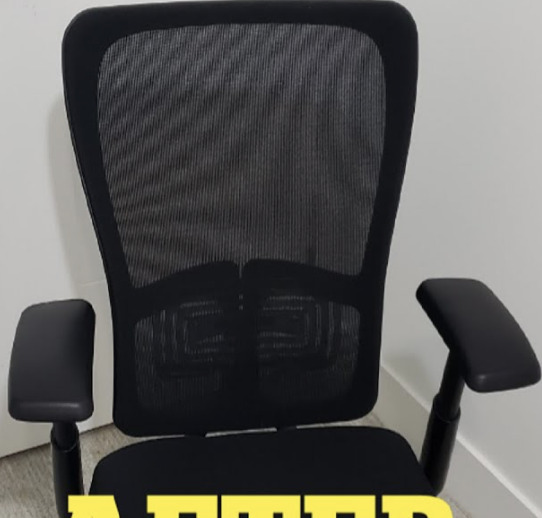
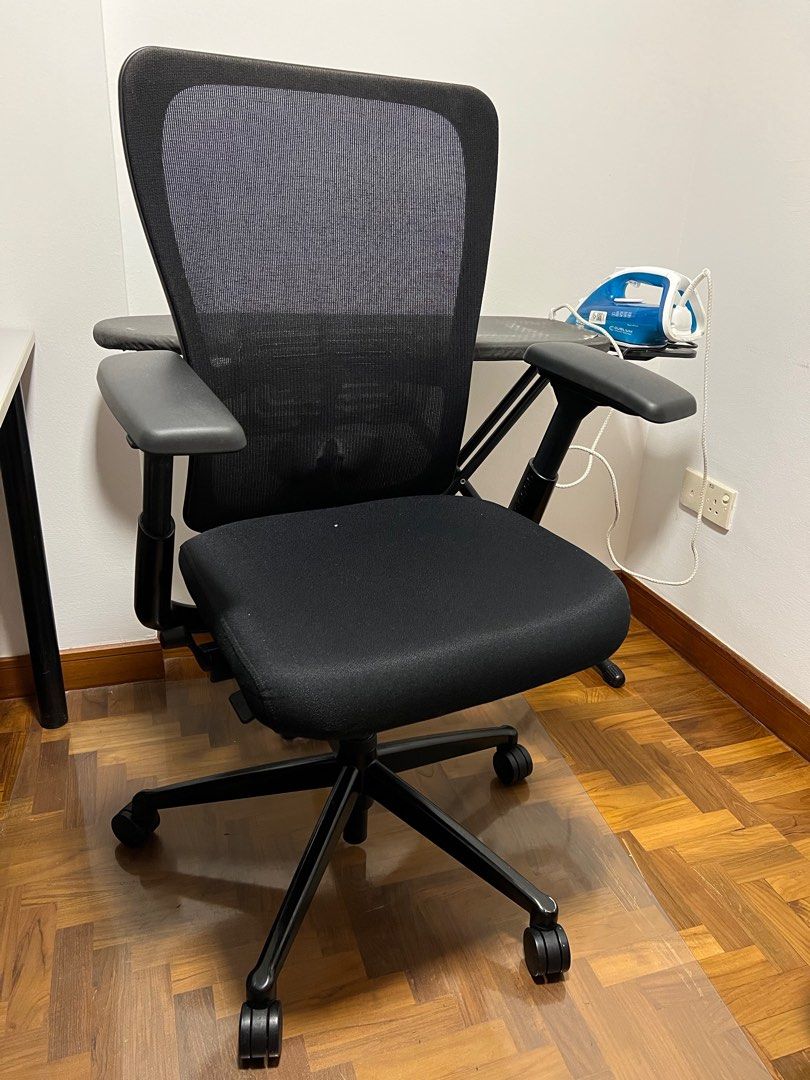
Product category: items_chair
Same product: yes